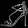
Label: Sandal